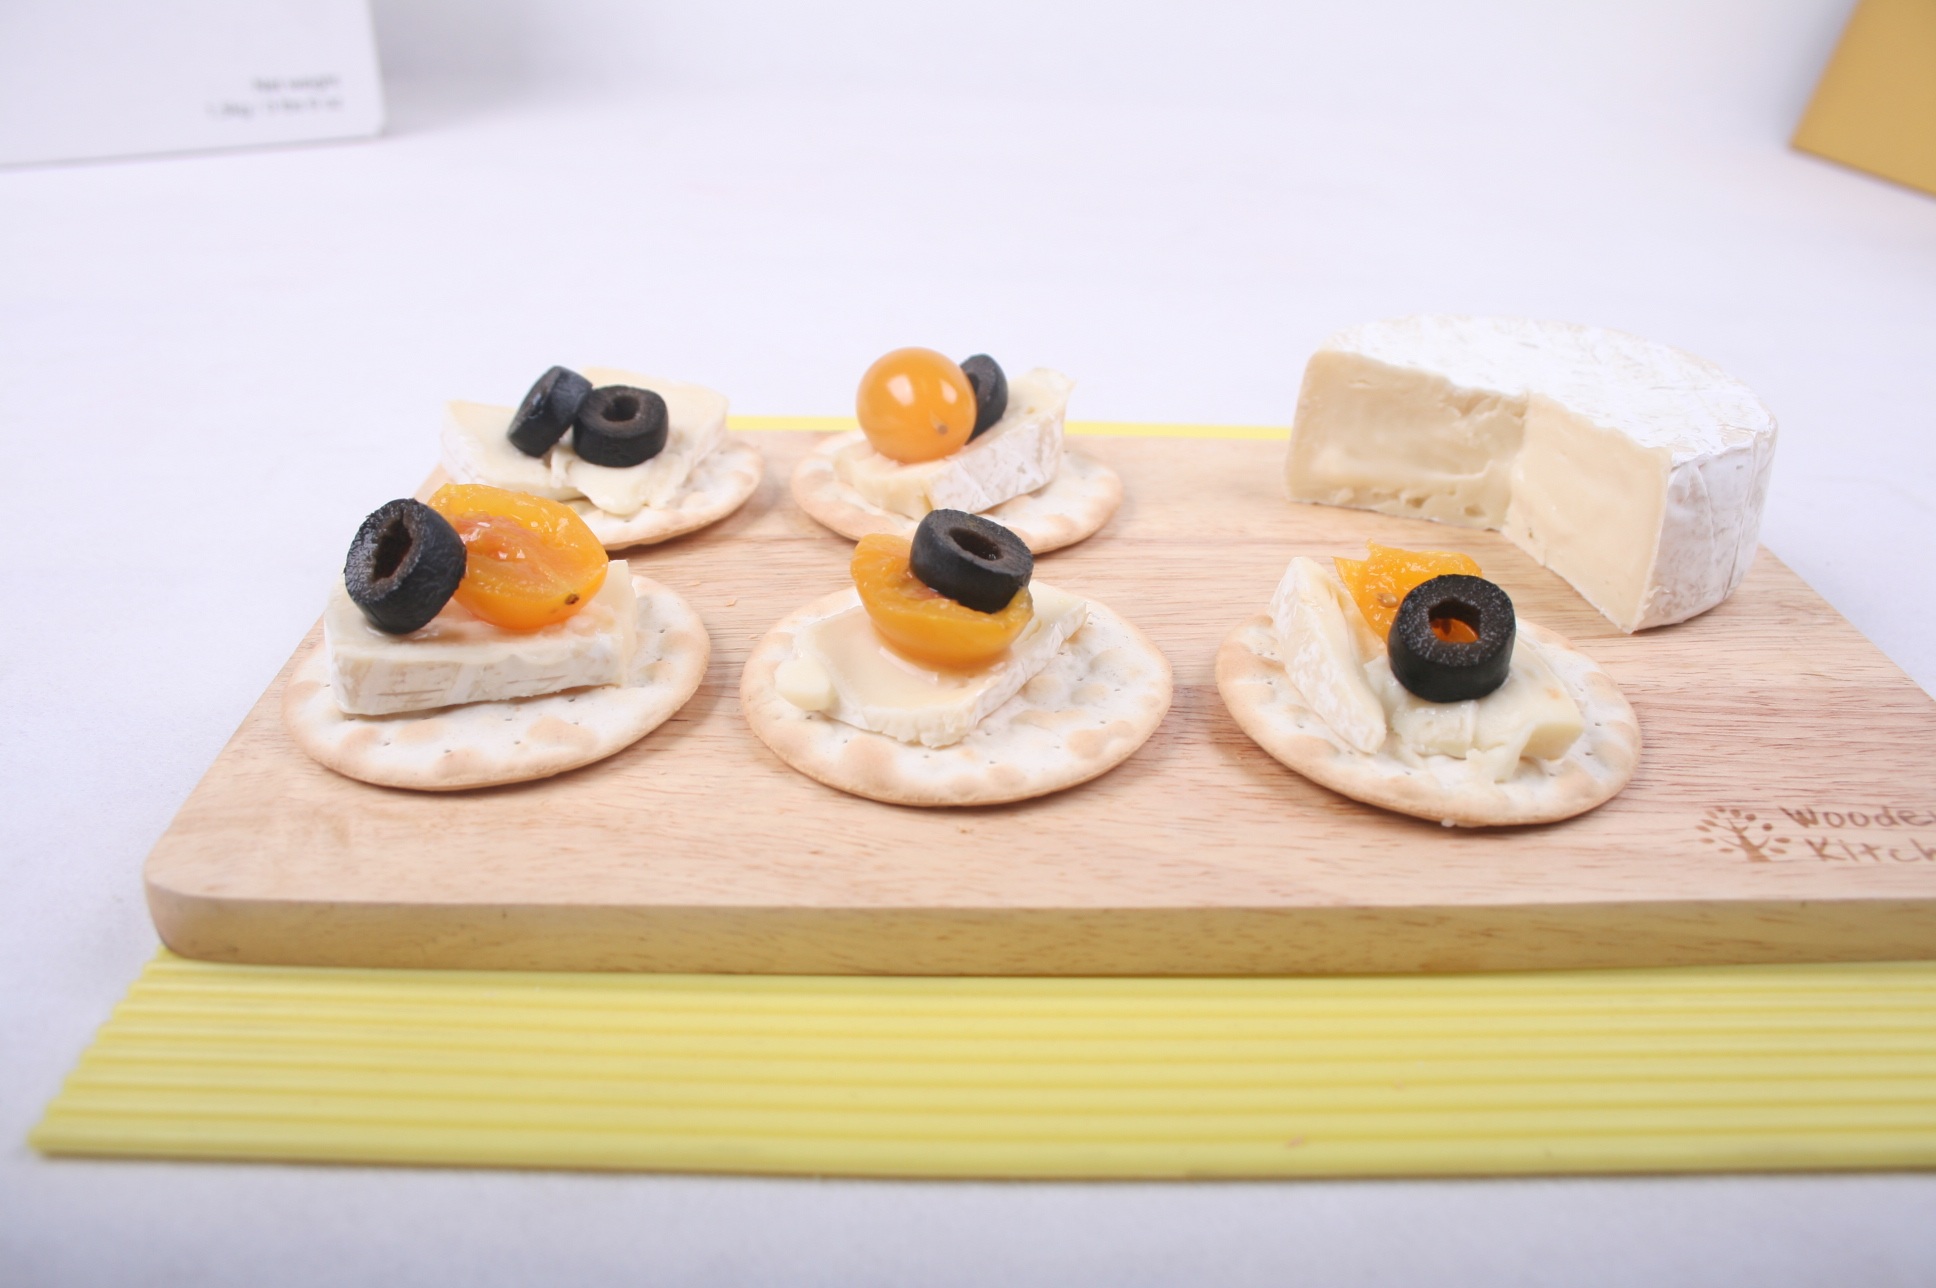
dish, meal, food, baking, cuisine, cheese, canapes